New Zealand Breakers

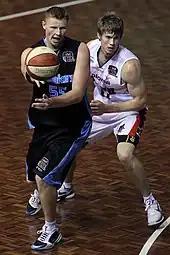
Breakers' Gary Wilkinson makes a pass against Wildcats' Cameron Tovey

The 2010–11 season saw the Breakers earn their first minor premiership with a first-place finish and a 22–6 record. They went on to reach their inaugural NBL grand final with a 2–1 semi-final victory over the Perth Wildcats. In the grand final series, the Breakers defeated the Cairns Taipans 2–1 to win their maiden NBL championship. They became the first New Zealand side to win a major Australian championship. The team was led by Penney, Bruton, Mika Vukona, Gary Wilkinson, Paul Henare and grand final MVP Thomas Abercrombie.